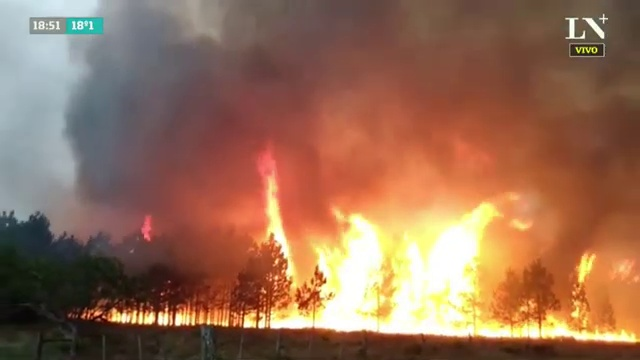
Fire: yes
Smoke: yes